Croatian Natural History Museum

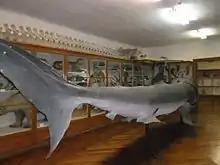
Permanent exhibition

Exhibitions at the Croatian Natural History Museum have included "Dormice: in Biology and the Kitchen" and "Lion's Pit", exhibiting the remains of a cave lion ("Panthera leo spelaea"), found deep in Vrtare Male, a pit cave near Dramalj, Croatia. With a body length of , the lion was at the time of discovery claimed to be one of the biggest found in the world thus far. Another notable exhibition displayed the reconstruction of a megalodon, an extinct giant shark found in the plains of northern Croatia, where the Paratethys ocean once stood. The museum held the first moss animal exhibition in the world in 2006, entitled "Neptune's Lace". In 2009, visitors had the opportunity to view crocodile fossils from the island Pag, while eighty live snakes owned by the Slovenian breeder Aleš Mlinar were exhibited in 2013.